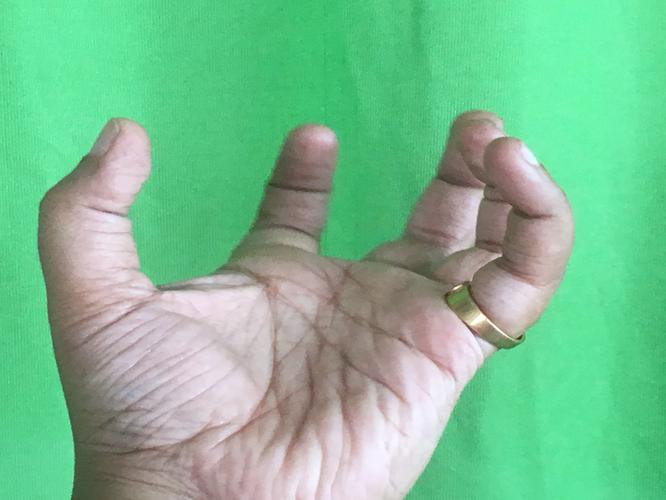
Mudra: Padmakosha
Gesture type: single_hand